Barèges

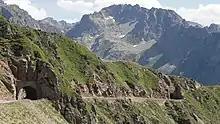
Tunnels to Super-Baràges

In order to ski since 2002 the ascent has been by car or bus from the D918 road (along the Bastan) to the departure point for the lifts at "Tournaboup" which has been built with ample parking, ticketing, and an ESF office. It is sometimes possible to access "Super Barèges" via the Col du Tourmalet (the road is often closed in winter or requires special equipment). The pass road is dangerous and the small resort does not allow extended parking for numerous ski vehicles so this station has been closed to non-resident passenger vehicles which must remain parked at Tournaboup and reach Super Barèges by the Caoubère and Tourmalet chairlifts which connect Barèges to La Mongie.